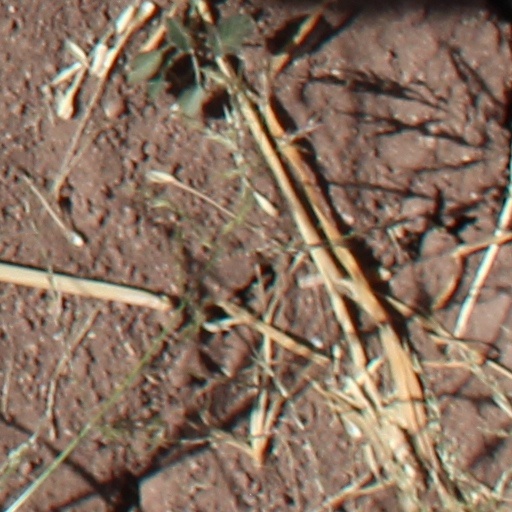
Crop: wheat